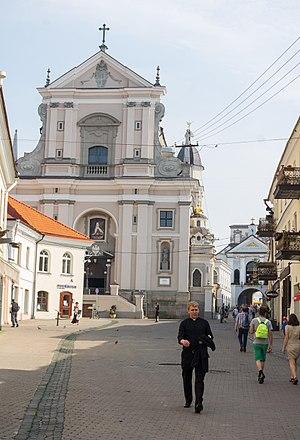
L'église Sainte-Thérèse est une église paroissiale catholique de style baroque, située au sud de la vieille ville de Vilnius, à proximité de la porte de l'Aurore et du monastère orthodoxe du Saint-Esprit.